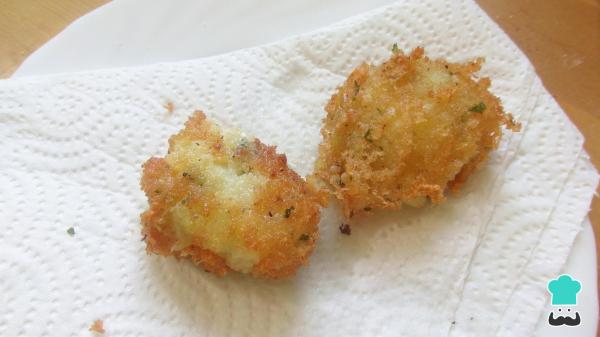
Ponlas a freír con aceite bien caliente hasta que estén completamente doradas. Entonces, sácalas y cólocalas en un plato con papel absorbente.Truco: Si lo prefieres puedes hacer las croquetas de patata y queso al horno.